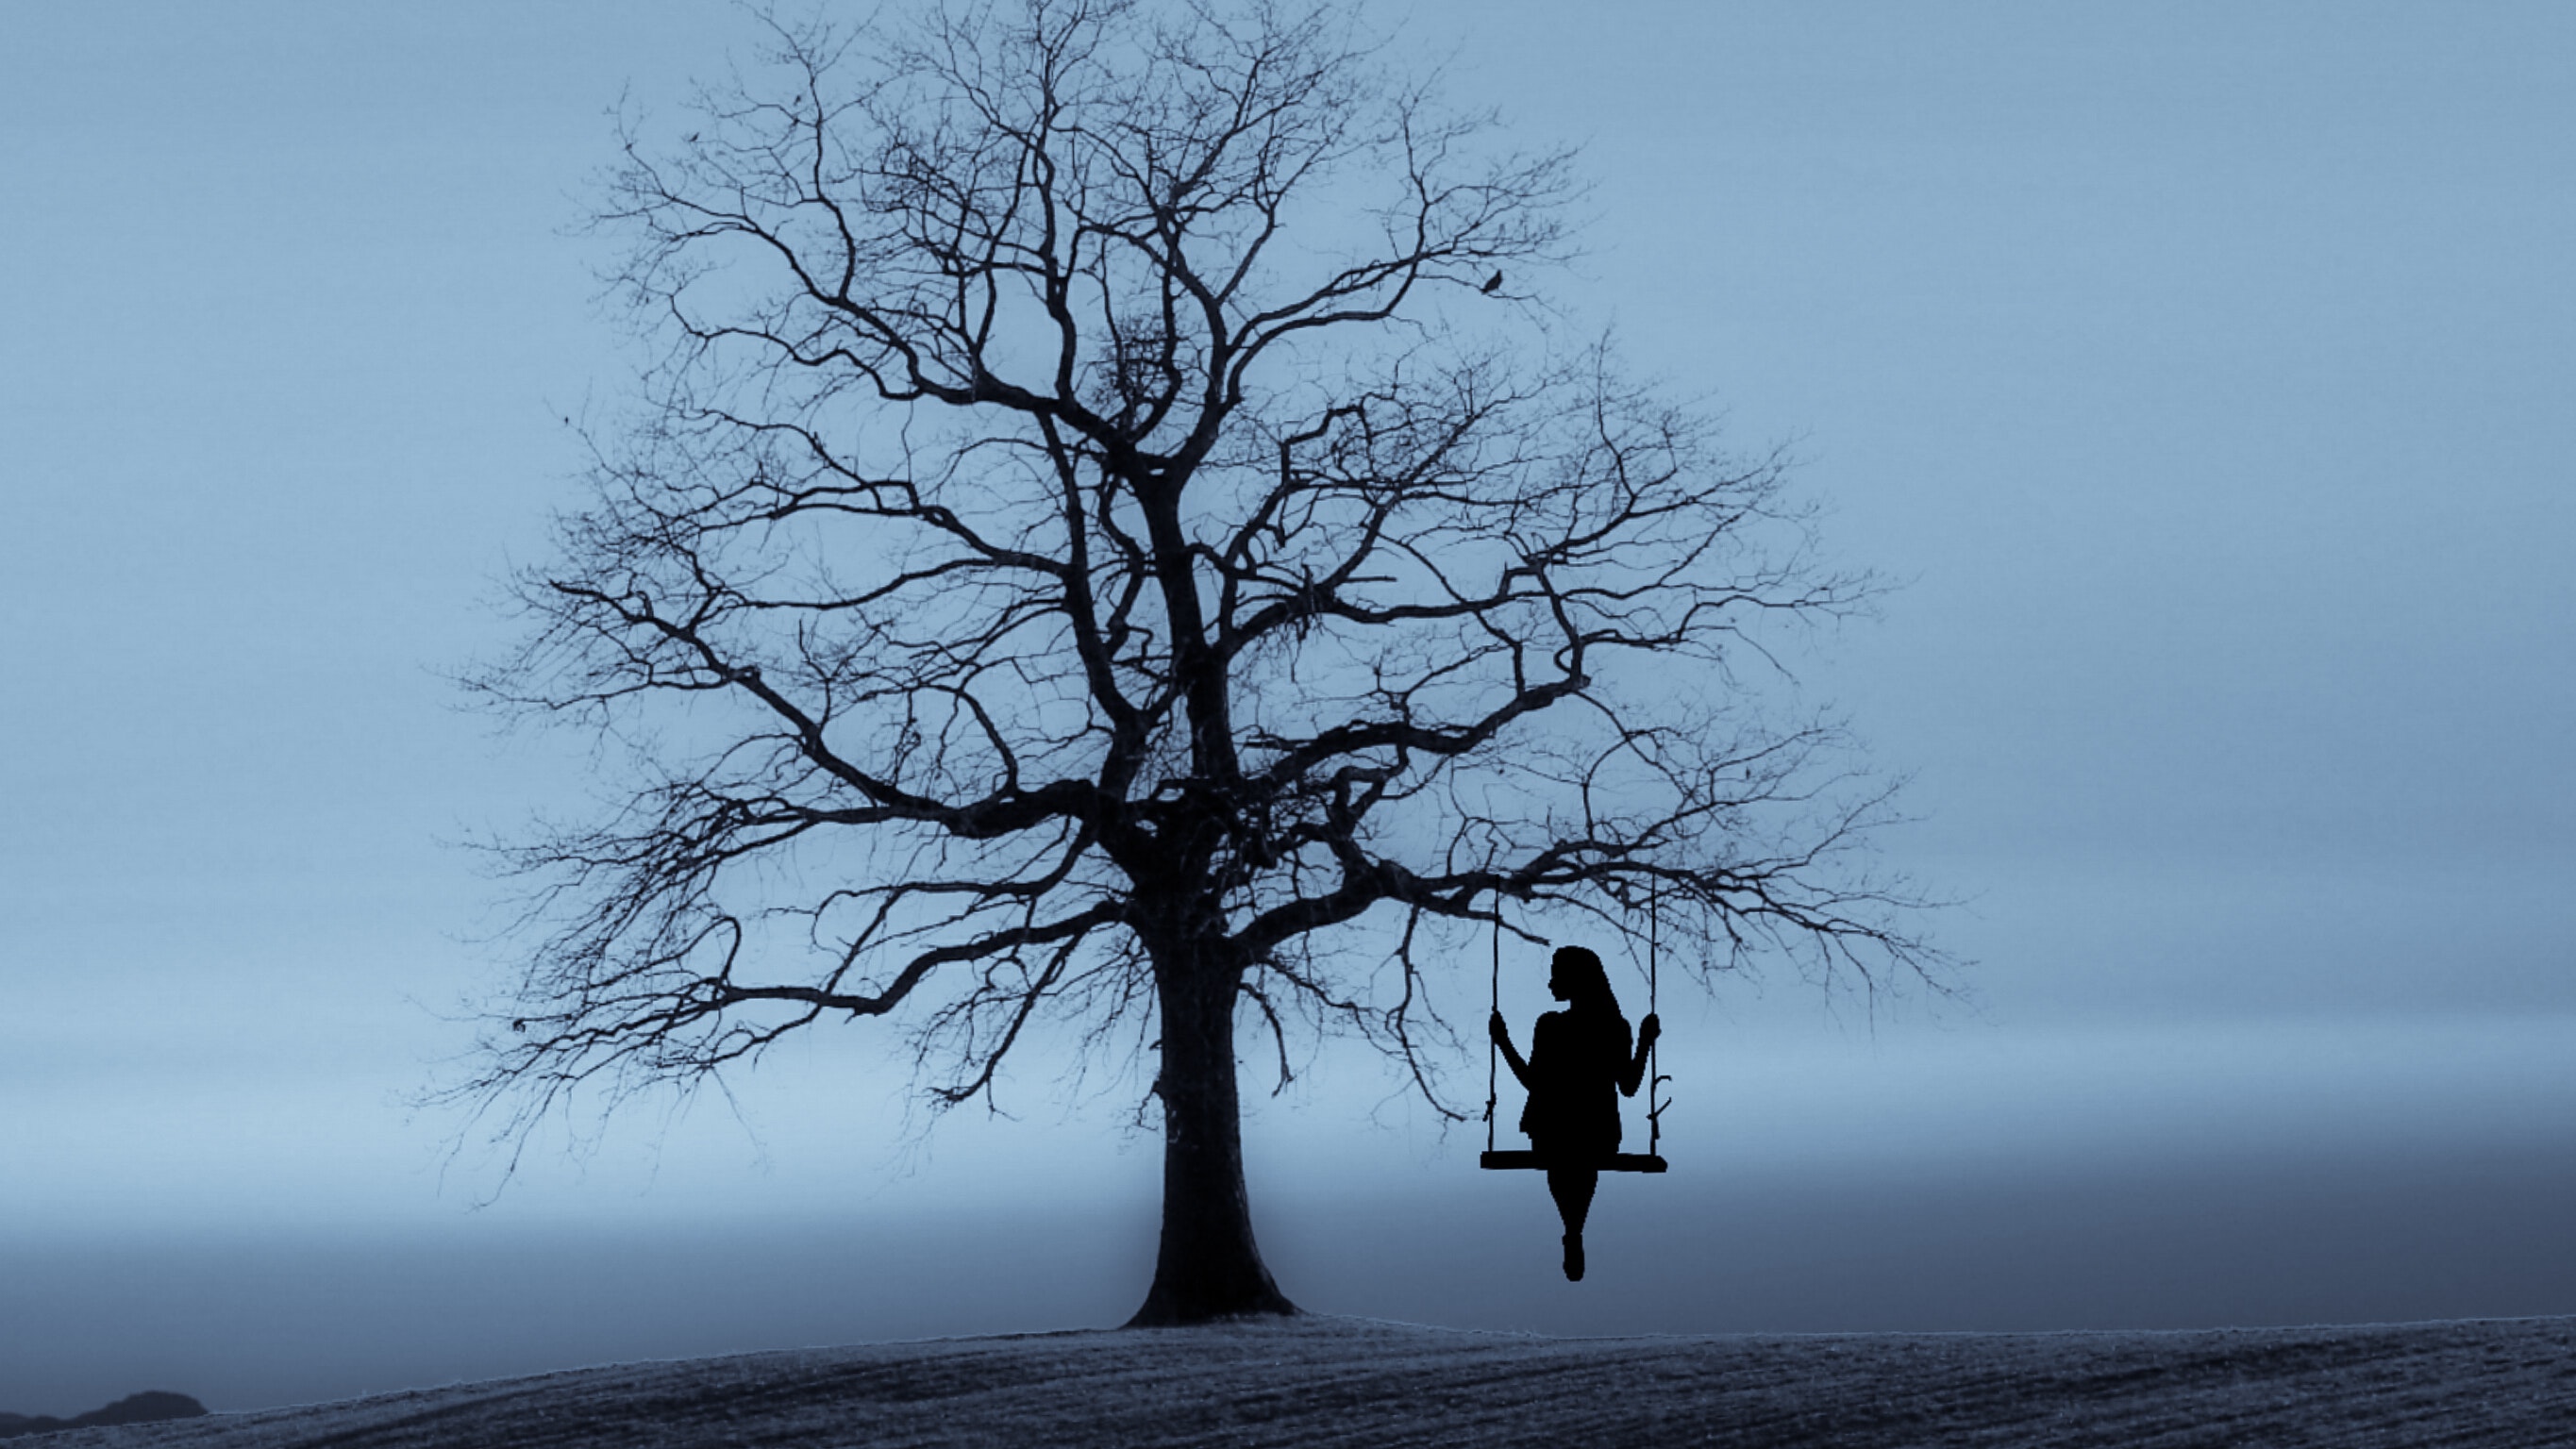
swing, alone, branch, cold, dawn, environment, fog, girl, lady, loneliness, mist, nature, outdoors, relaxing, season, silhouetted, sky, solitude, tree, weather, winter, woman, wood, woody plant, freezing, morning, snow, plant, atmosphere, black and white, frost, computer wallpaper